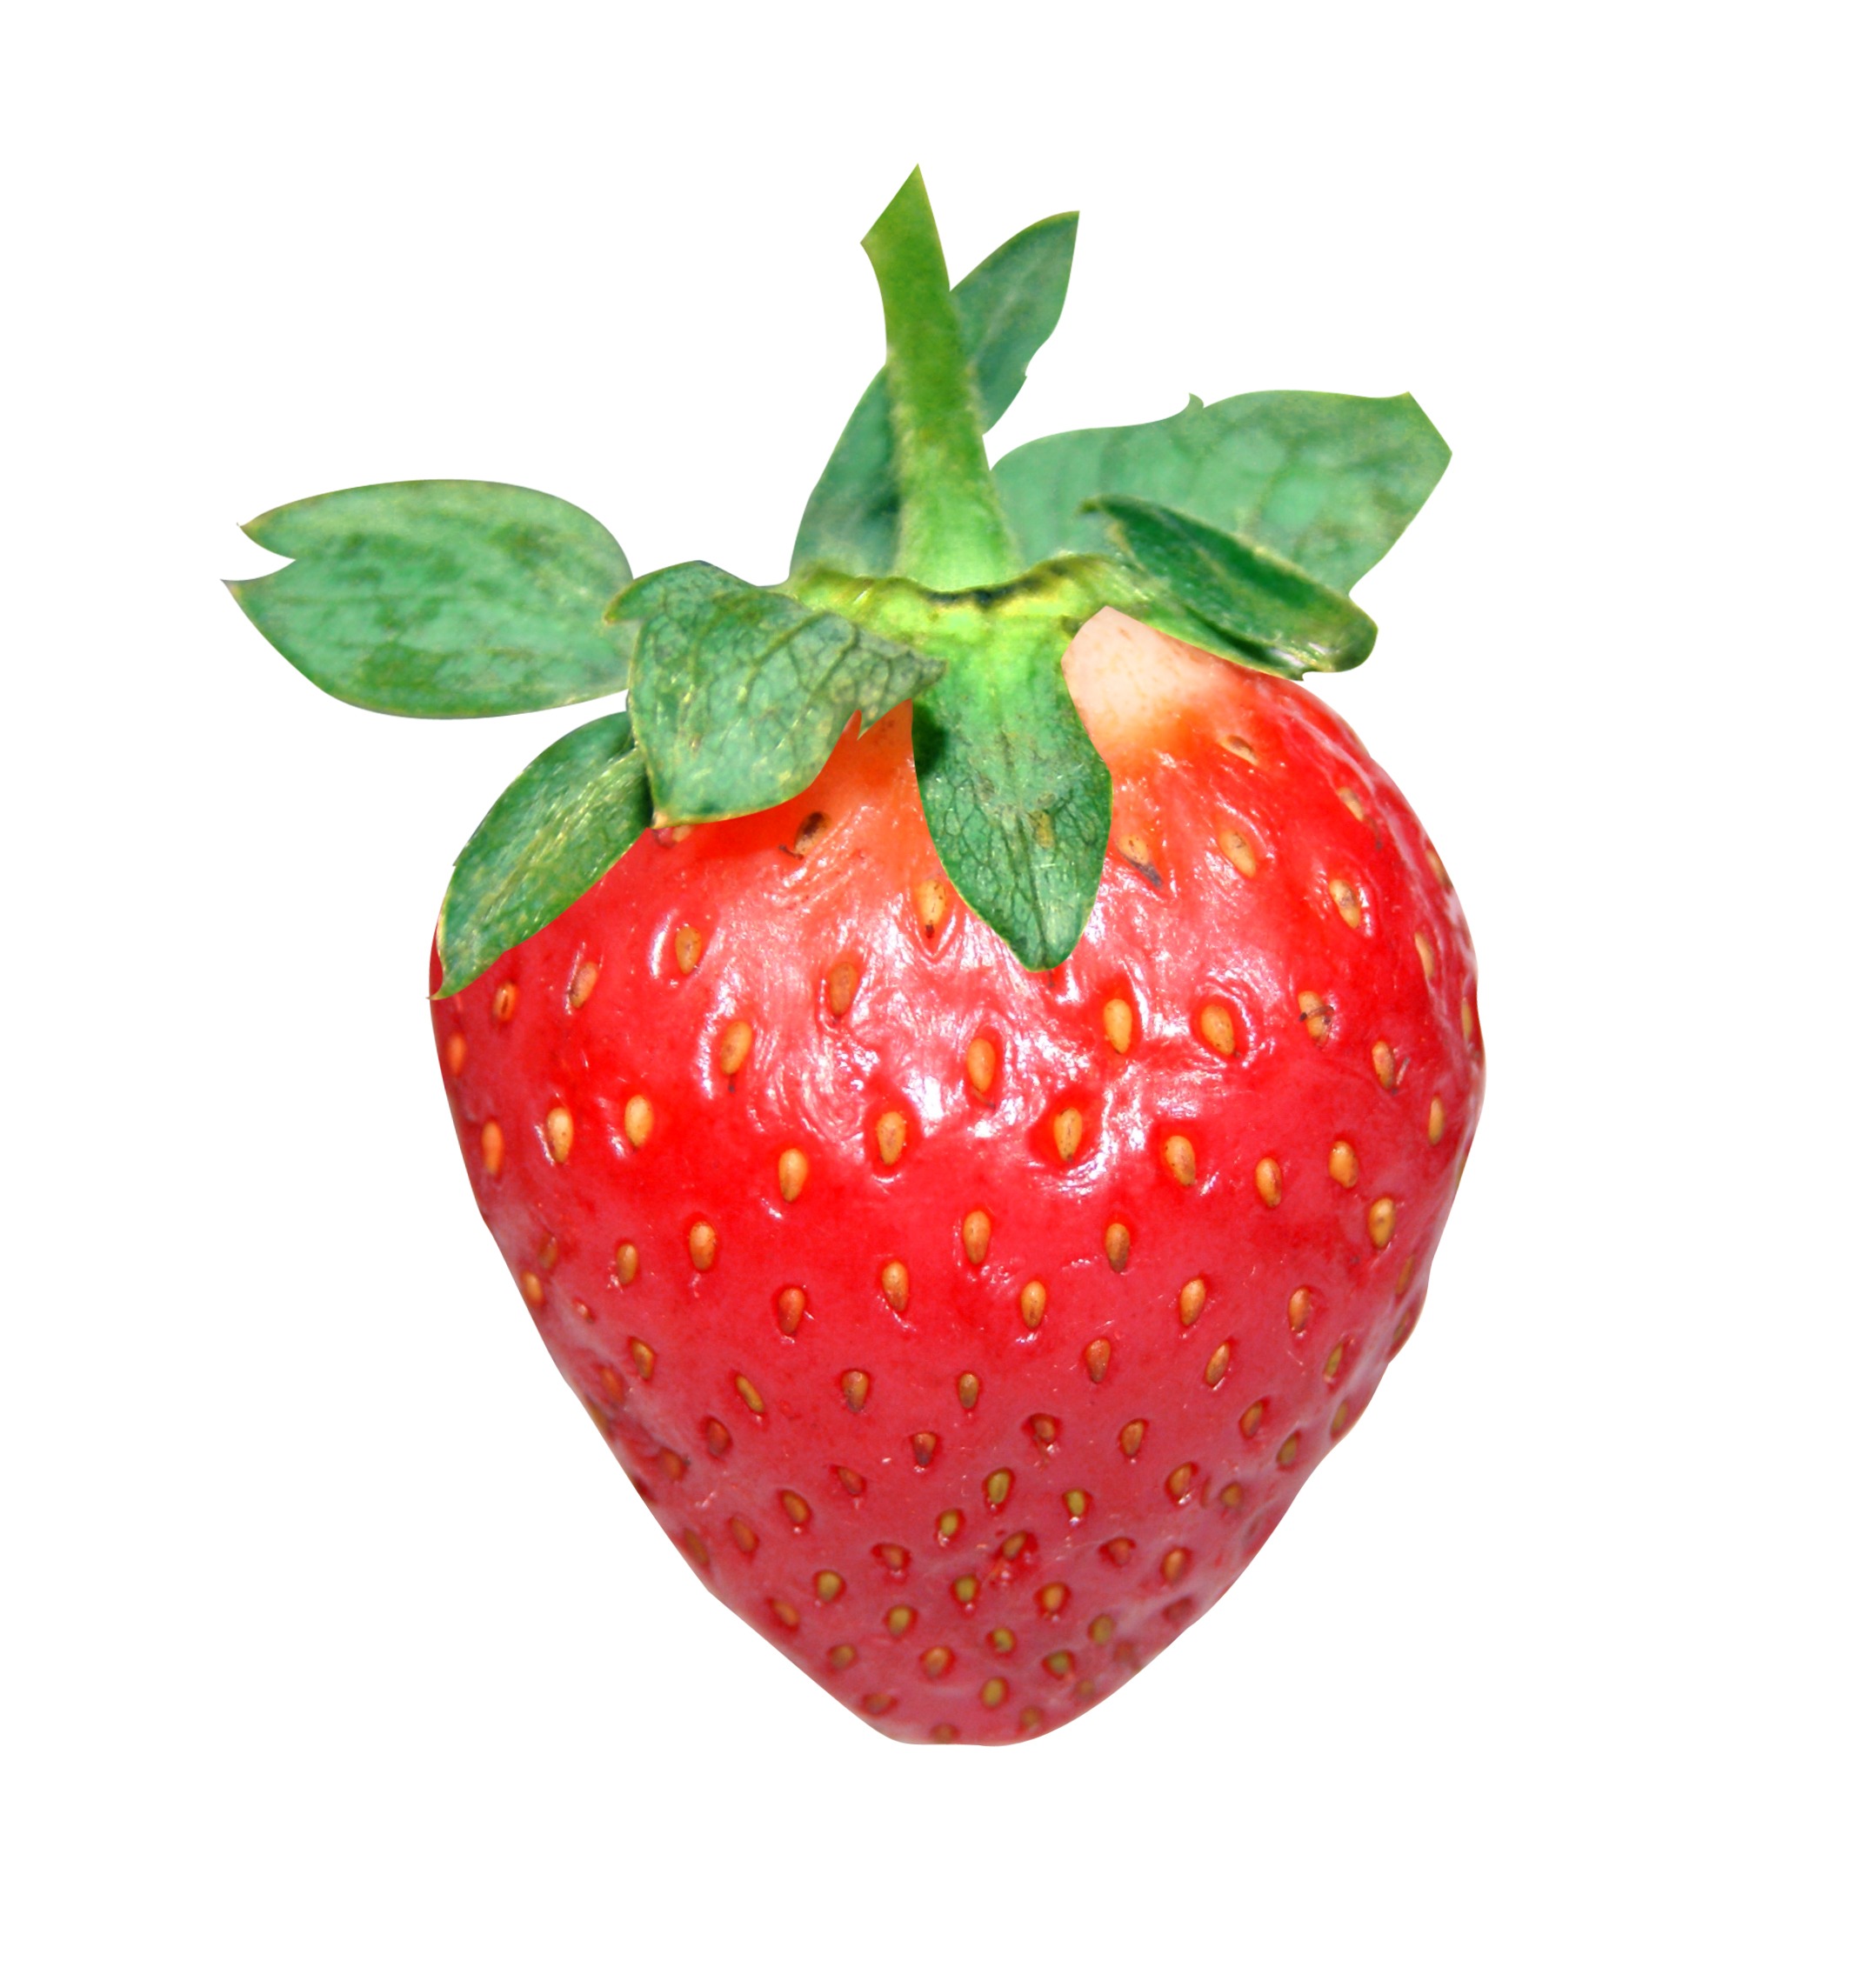
plant, fruit, food, red, produce, strawberry, strawberries, flowering plant, land plant